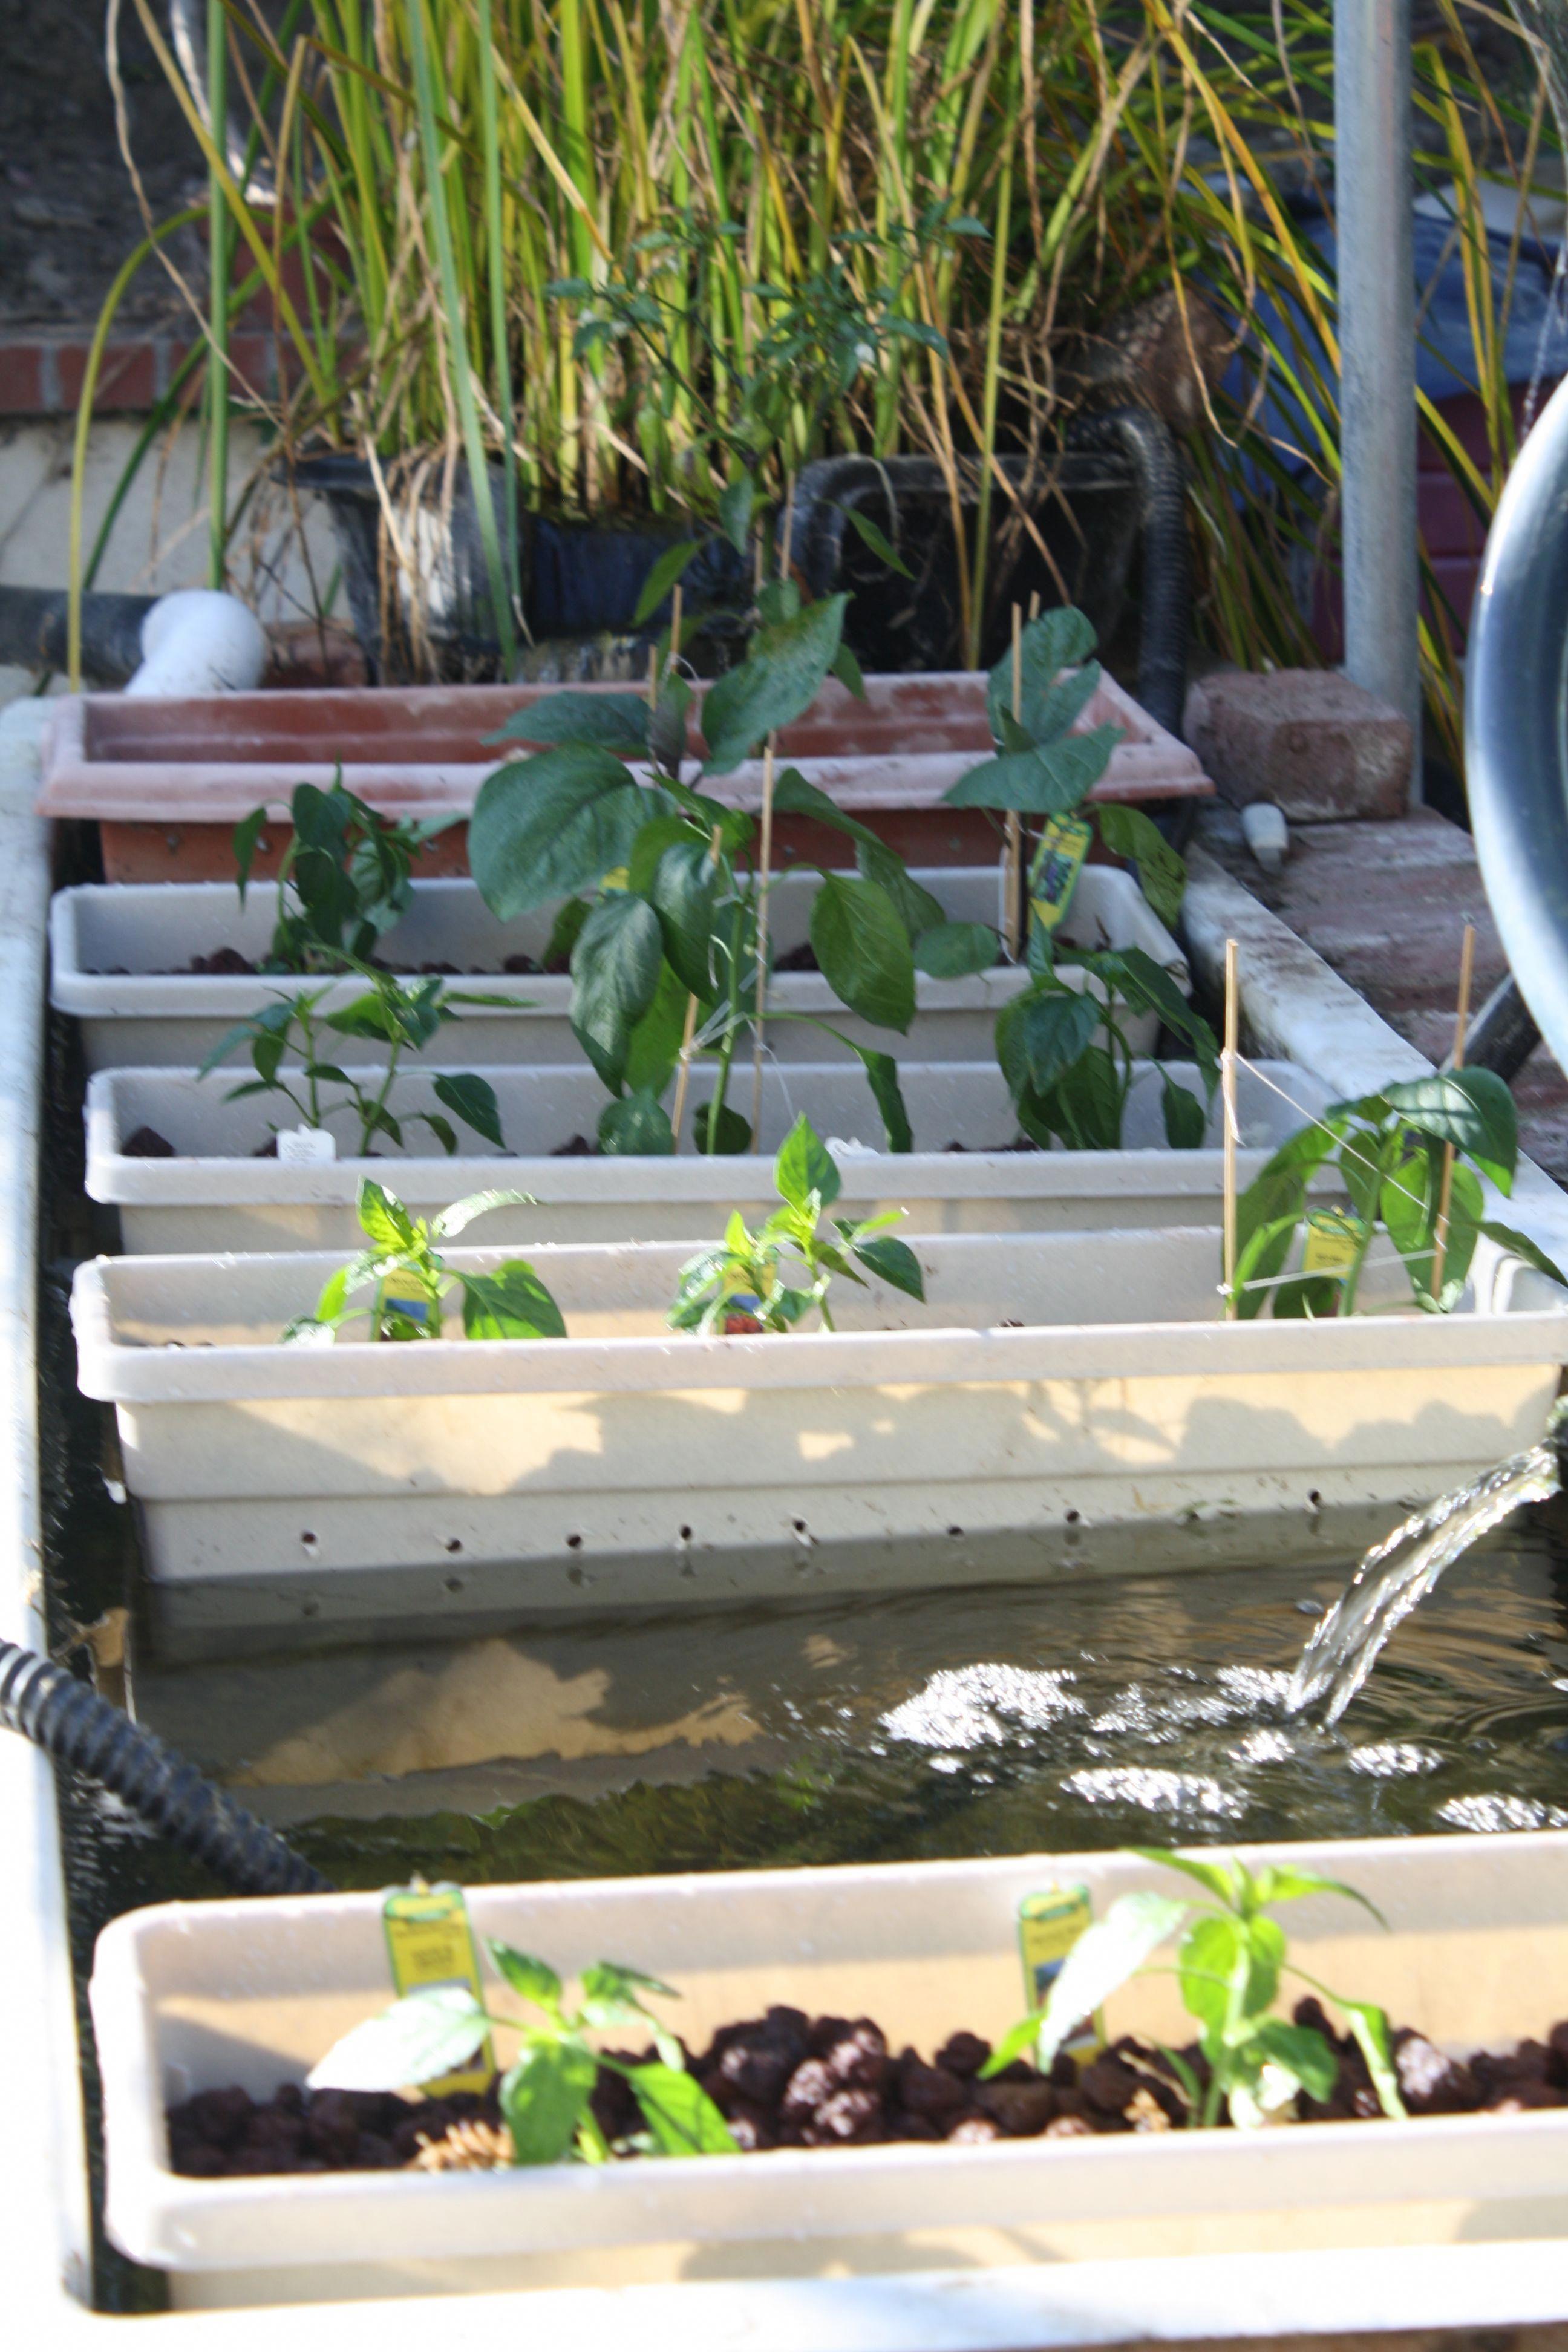
Mimea ya majani imepandwa kwenye kontena za mstatiri zilizopangwa kwa safu ndani ya mfumo wa kilimo cha haidroponi. Maji yanapita kwanye mabomba maalumu yakibeba virutubisho vinavyo hitajika kwa ukuaji wa mimea bila kutumia udongo.